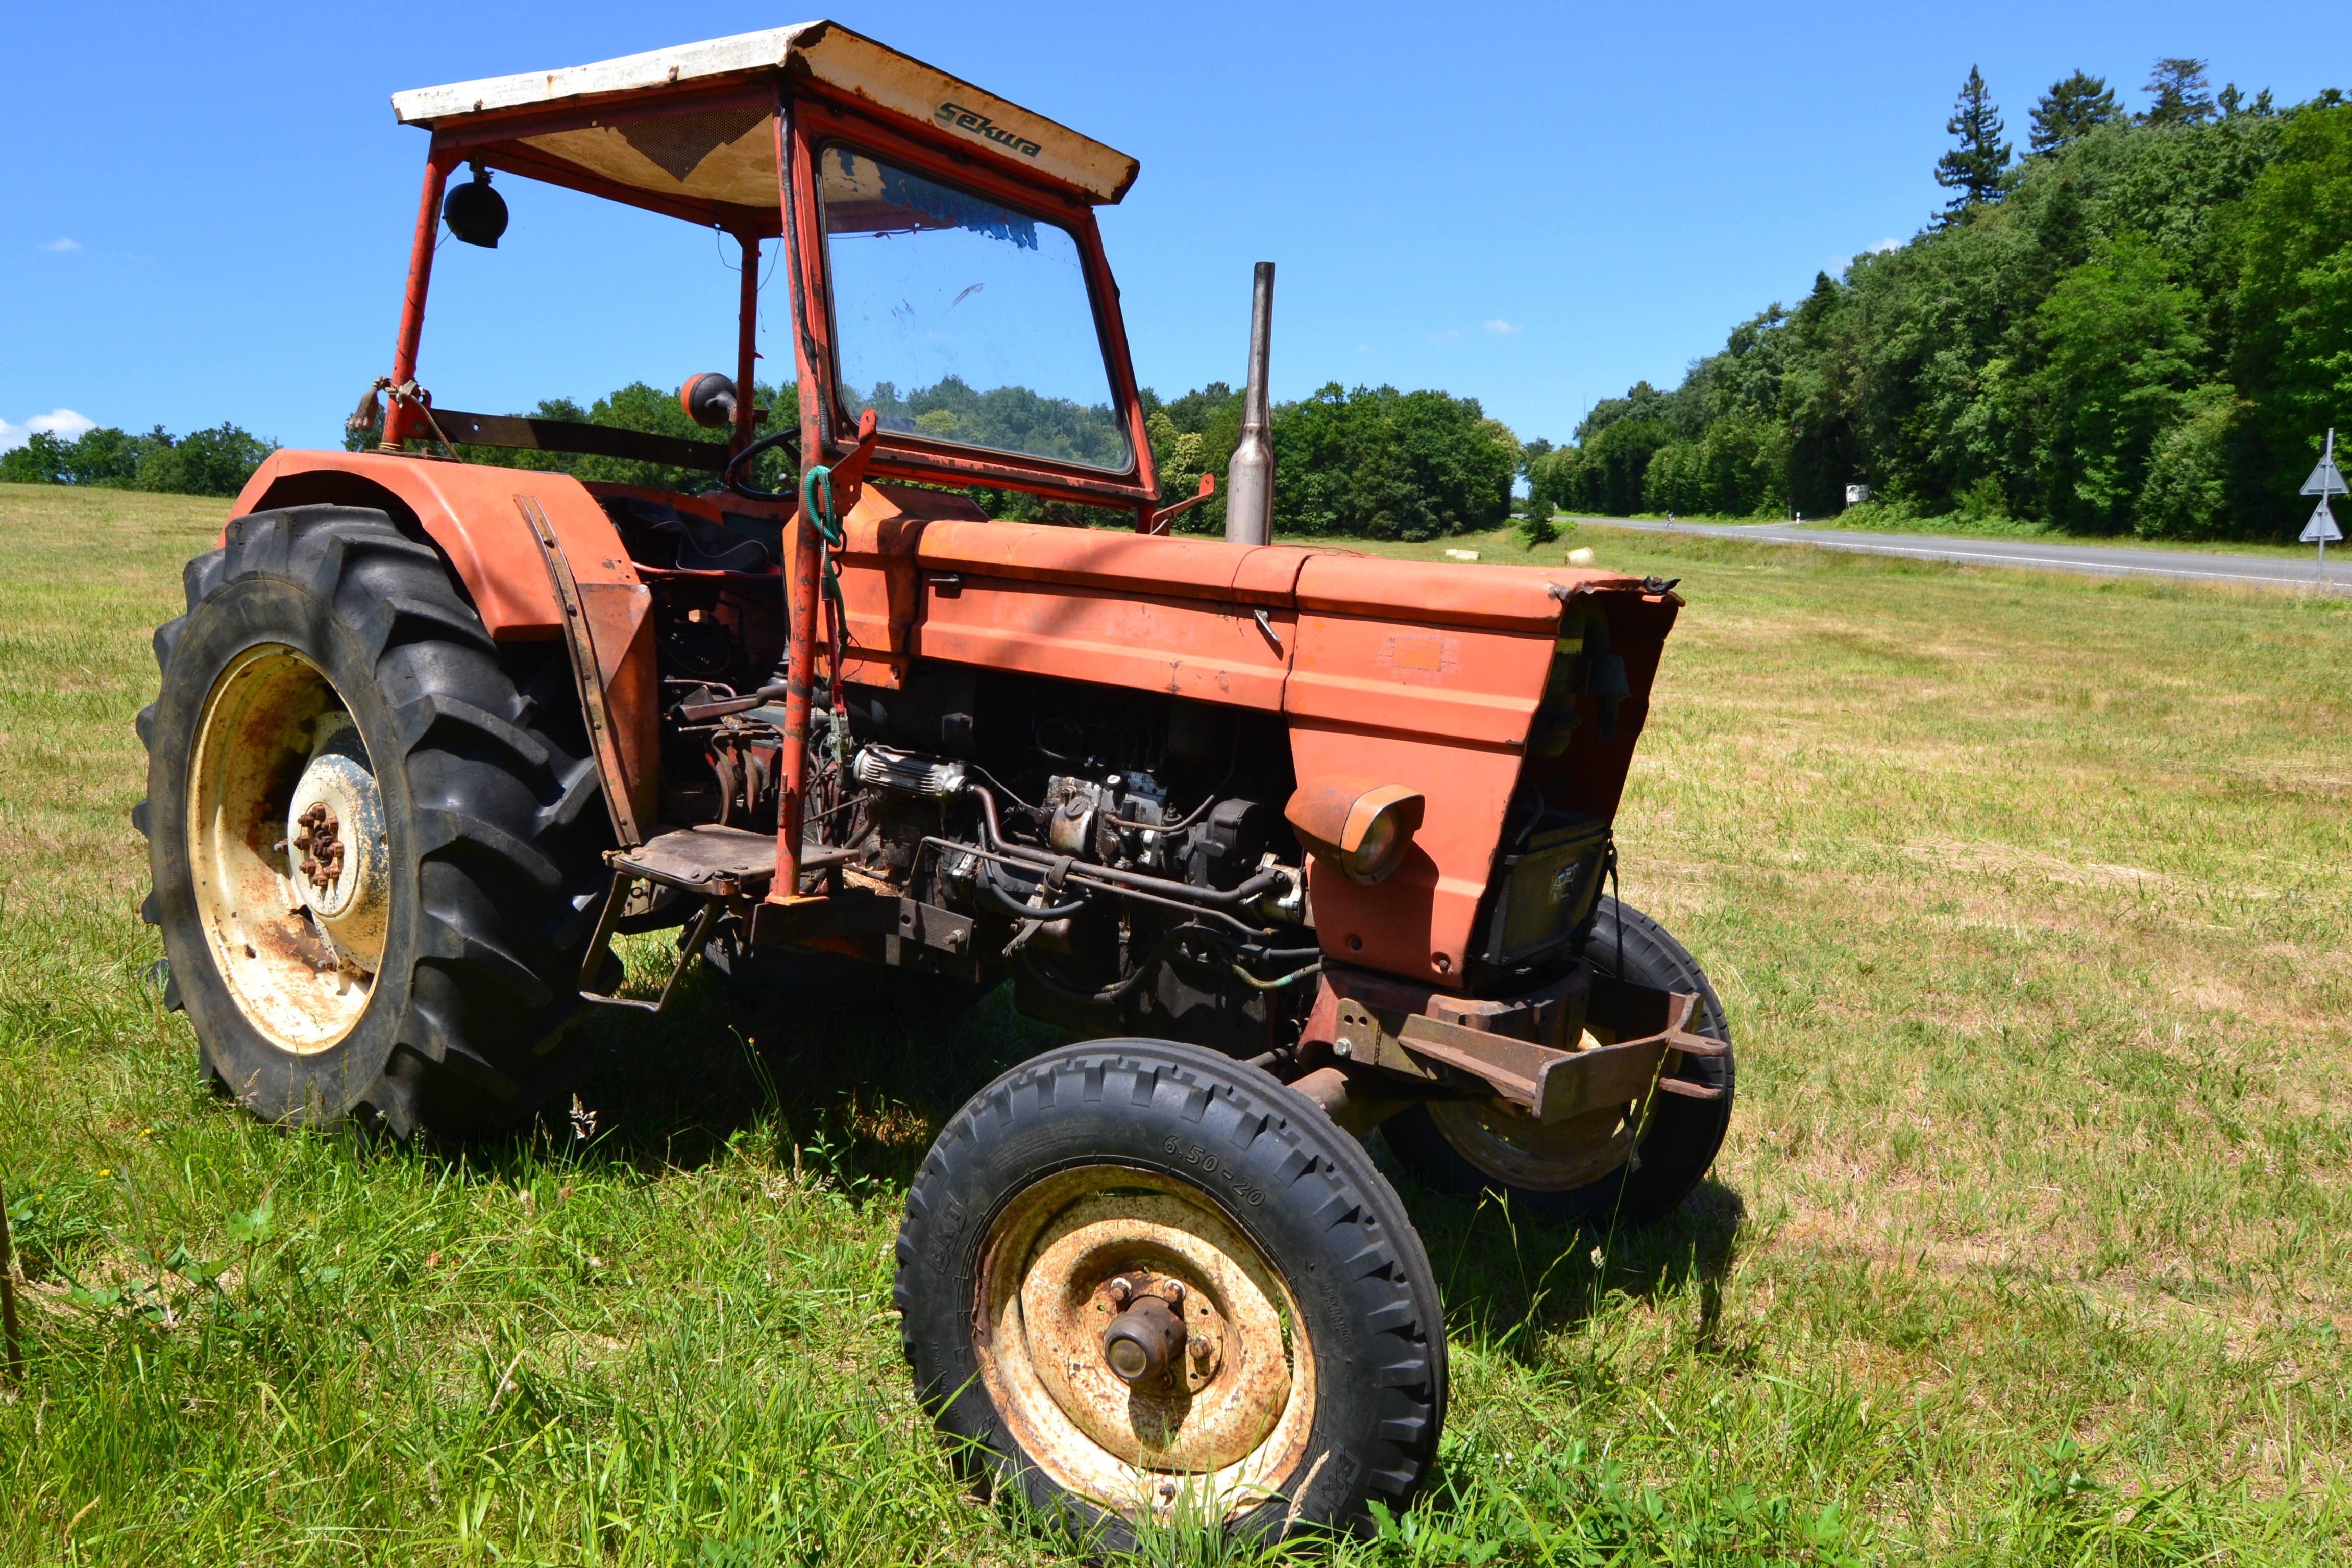
tractor, field, farm, summer, red, vehicle, soil, agriculture, fields, red tractor, agricultural machinery, old tractor, land vehicle, light commercial vehicle